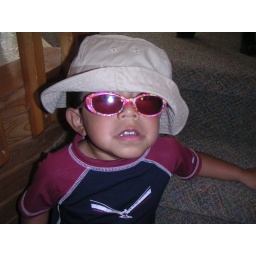
0047 Marcus Kline at our beach house in Outer Banks, Nags Head, NC 08-03-08